Macon County Courthouse (Alabama)

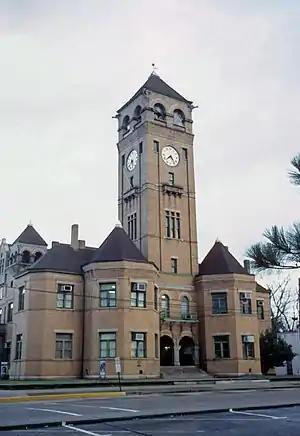
Macon County Courthouse 1977 photograph by Calvin Beale

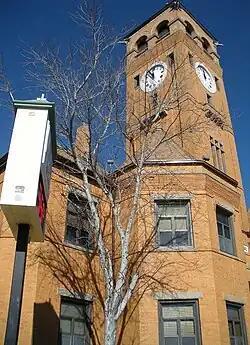

Macon County Courthouse is a historic county courthouse in downtown Tuskegee, Alabama, county seat of Macon County, Alabama. A brick courthouse was constructed in the middle of the 19th century, replacing wooden structures used earlier. The current courthouse, an example of Romanesque Revival architecture, was designed by J.W. Golucke and built in 1905 (completed in 1906). It includes gargoyles. A monument to confederate soldiers is located nearby. The courthouse was listed on the National Register of Historic Places on November 17, 1978. The courthouse is at 101 East Northside Street.